War Museum Cambodia

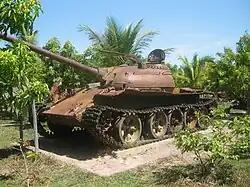
A partially-ruined T-54 main battle tank exhibited at the War Museum, Siem Reap

The War Museum Cambodia is located at Siem Reap in Cambodia, near National Highway No. 6 between the city of Siem Reap and the International Airport.